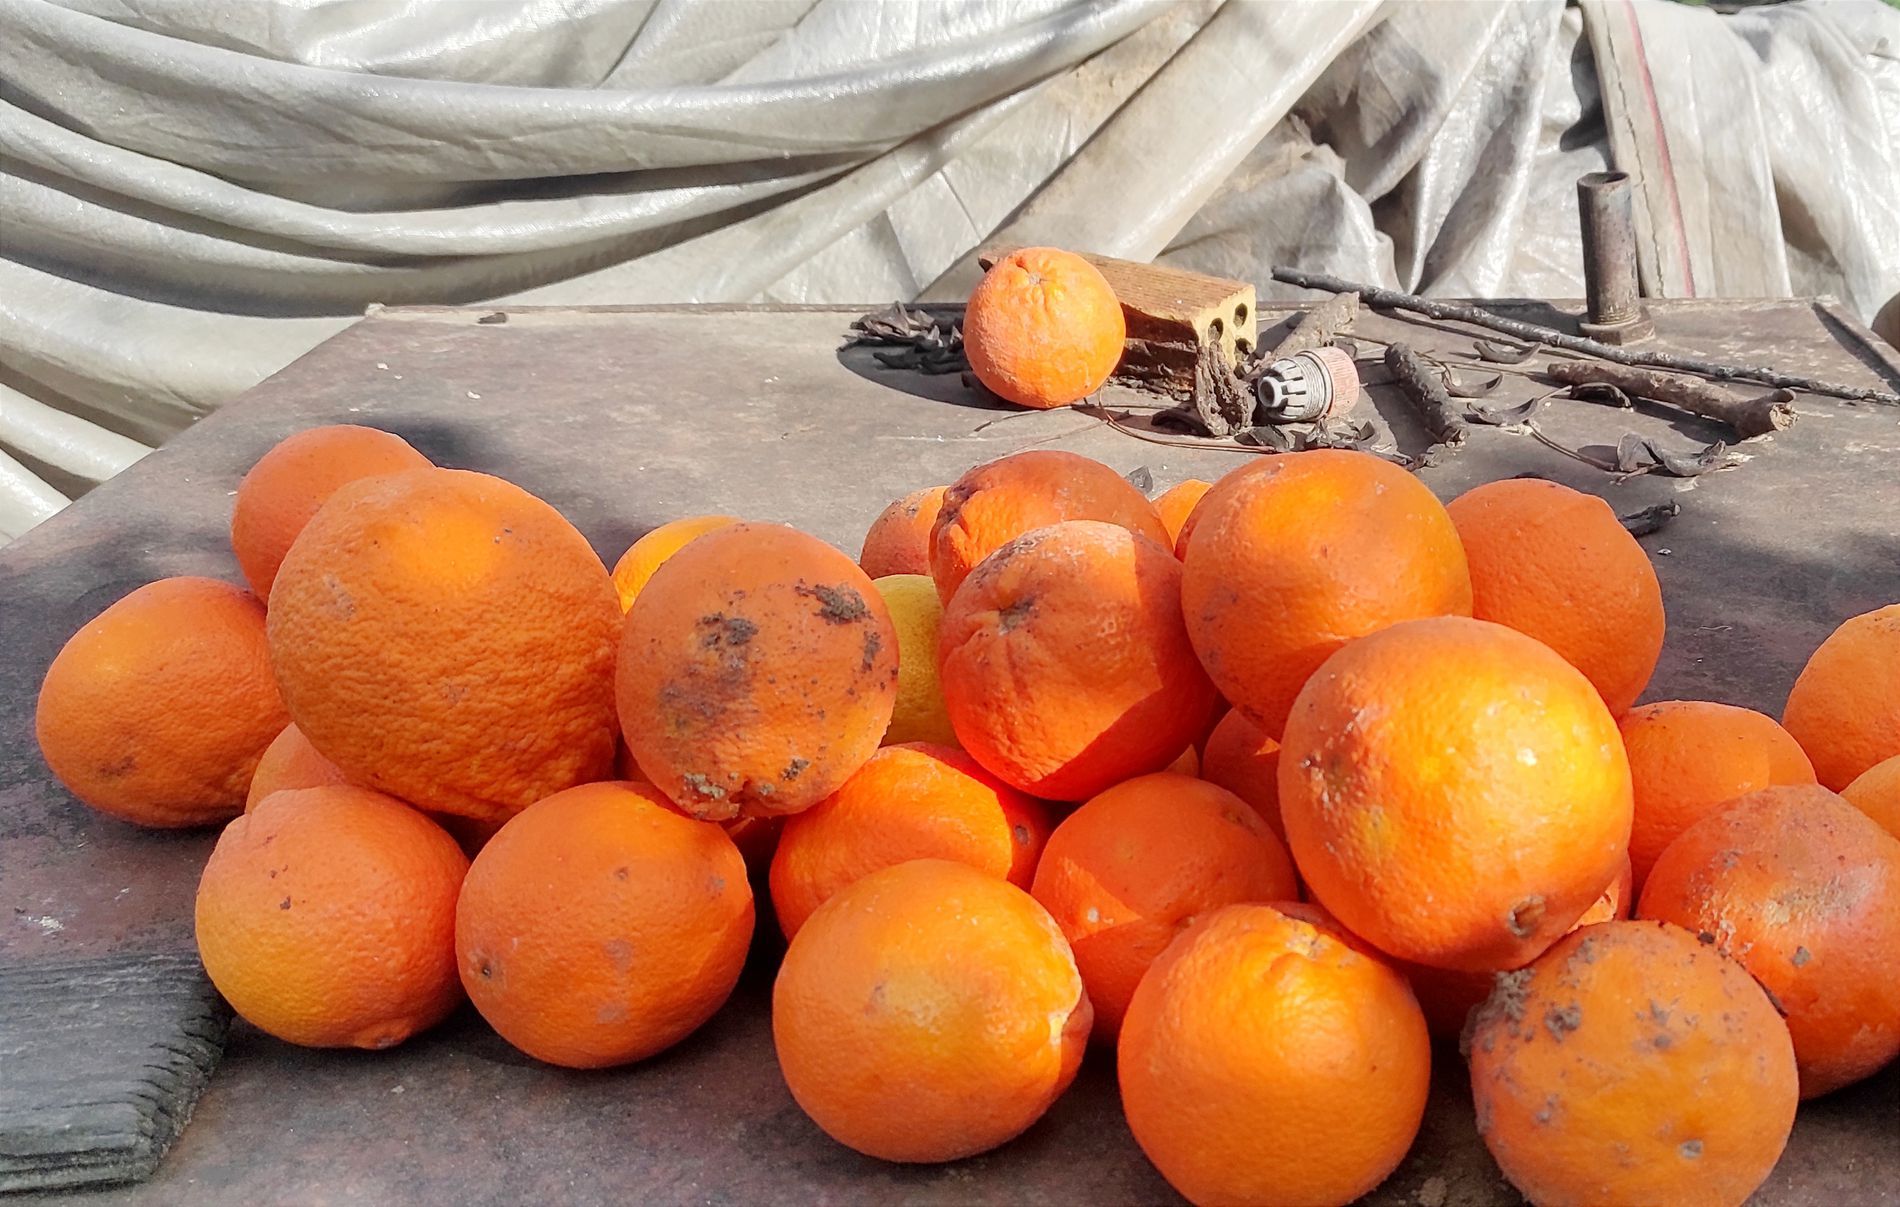
Orange in Workspace
This image features an unfamiliar scene, where a pile of oranges is placed on a workbench surrounded by work objects such as bricks and pipes. Some of the oranges are fresh, but others show signs of decay with visible mold and damage. The workspace is surrounded by a fabric background.
This is a close-up shot of an unfamiliar scene, where a pile of oranges is placed on a workbench surrounded by work objects such as bricks and pipes during daylight. Some of the oranges are fresh, but others show signs of decay with visible mold and damage. The workspace is surrounded by a fabric background. The image contains various shades of brown, grey, orange, and muted green, and evokes a sense of mystery and unfamiliarity.
Labels: Food, Fruit, Plant, Produce, Citrus Fruit, Orange, Medication, Pill, Kitchen Utensil, Grapefruit, Workbench, Brick, Pipe, Work Objects, Fabric background
Camera: Xiaomi Redmi Note 9 Pro
Aperture: F1.9
Exposure: 1/1756 sec
ISO: 100
Focal length: 5.4 mm